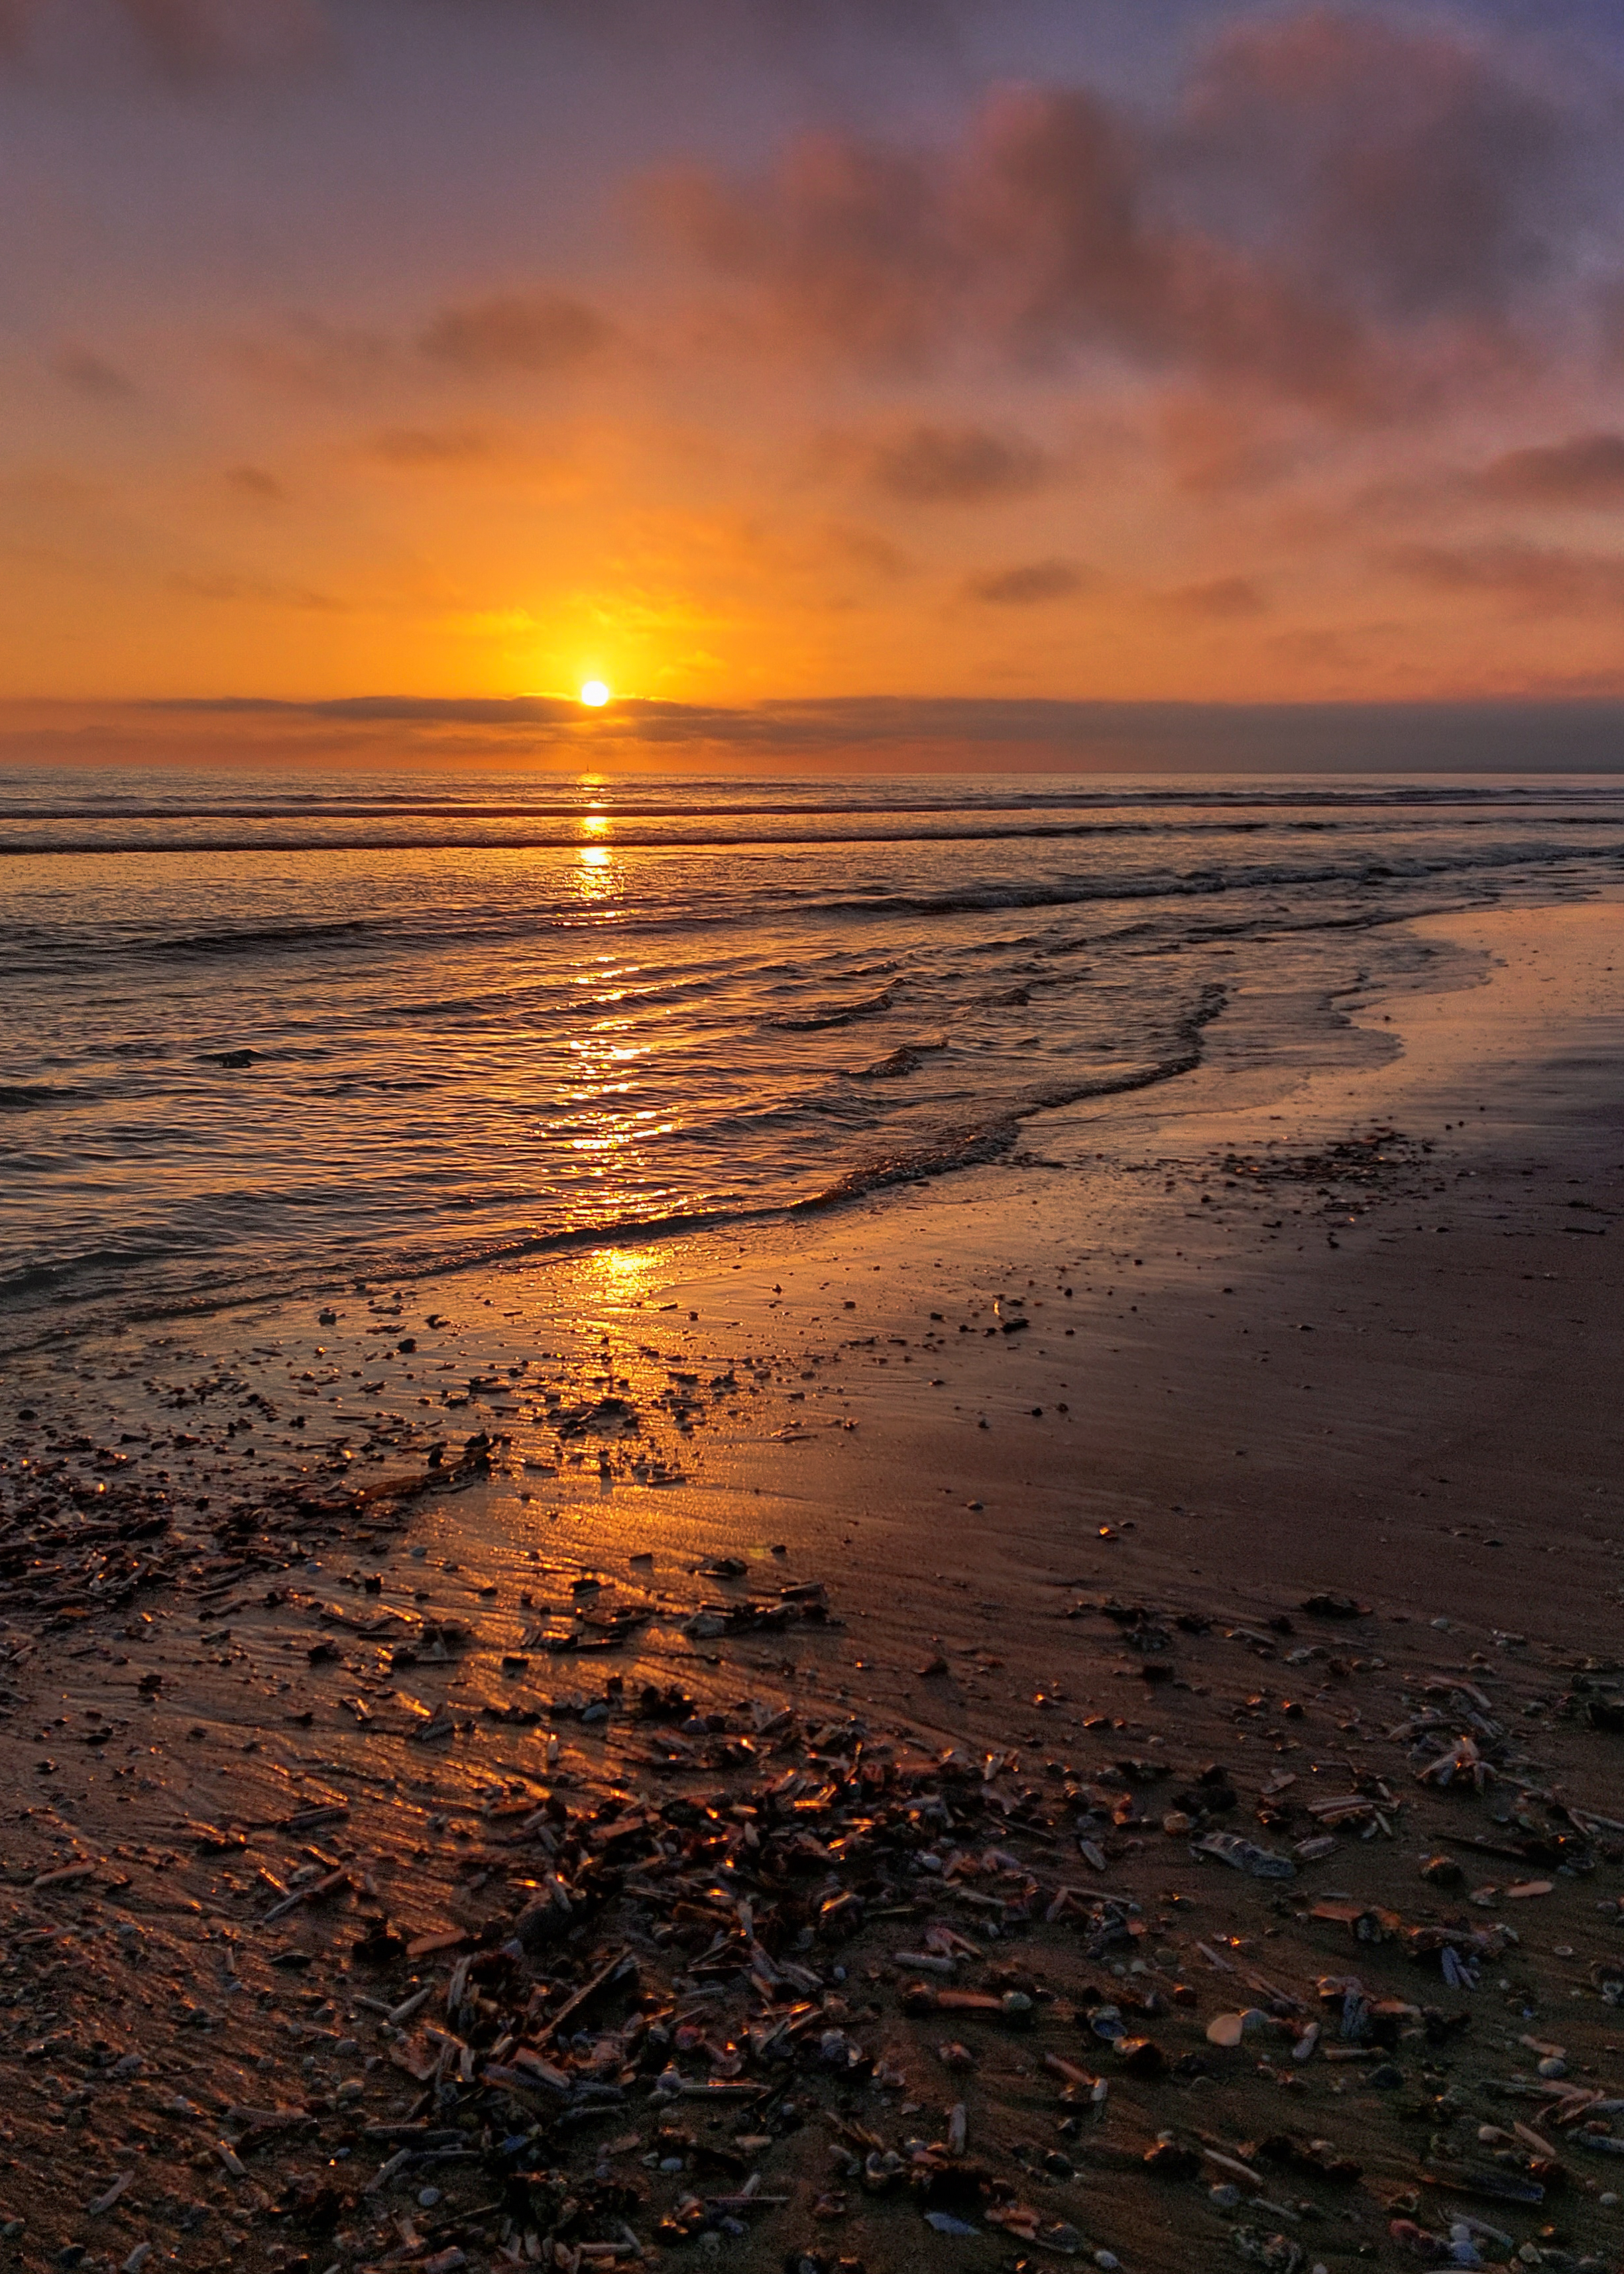
sunset, water, sky, cloud, atmosphere, ecoregion, liquid, natural environment, fluid, natural landscape, afterglow, atmospheric phenomenon, dusk, amber, landscape, sunrise, horizon, calm, wind wave, beach, shore, red sky at morning, sun, reflection, evening, lake, wave, ocean, coast, wetland, sound, tide, heat, wood, astronomical object, mudflat, sand, soil, sea